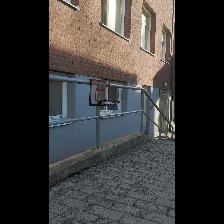
Label: NonHuman